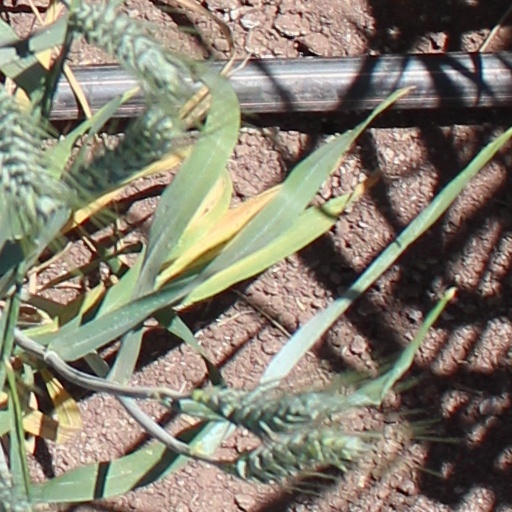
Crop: wheat